Sultanat

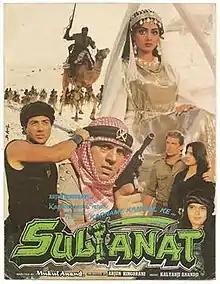

Sultanat is a 1986 Bollywood epic film written and directed by Mukul S. Anand. The film stars Dharmendra, Sunny Deol, Sridevi, Juhi Chawla, Karan Kapoor, Amrish Puri, Tom Alter and Shakti Kapoor. It was the debut movie of both Juhi Chawla (Miss India 1984) and Karan Kapoor (son of Shashi Kapoor). It was the first film in which Dharmendra appeared onscreen with his son Sunny Deol. Earlier they had both appeared in the 1984 film "Sunny" but did not share any scenes together.